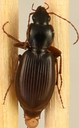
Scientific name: Synuchus impunctatus
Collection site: Bartlett Experimental Forest NEON (BART), plot BART_080